History of Hamilton, Ontario

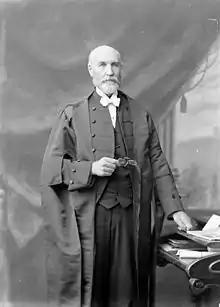
Thomas Bain, Speaker of the Canadian House of Commons

Hamilton's radial railway system became increasing unified. In 1907–8, the interurban railways' parent company reorganized and renamed itself to the Dominion Power and Transmission Company, opening a new main station downtown at the same time: the Hamilton Terminal Station. Passenger services were reorganized so that the different lines would meet there, while the older stations were largely relegated to freight service. Cars were increasingly operated on each other's lines, allowing single-seat trips such as from Oakville to Brantford without the need for a transfer.